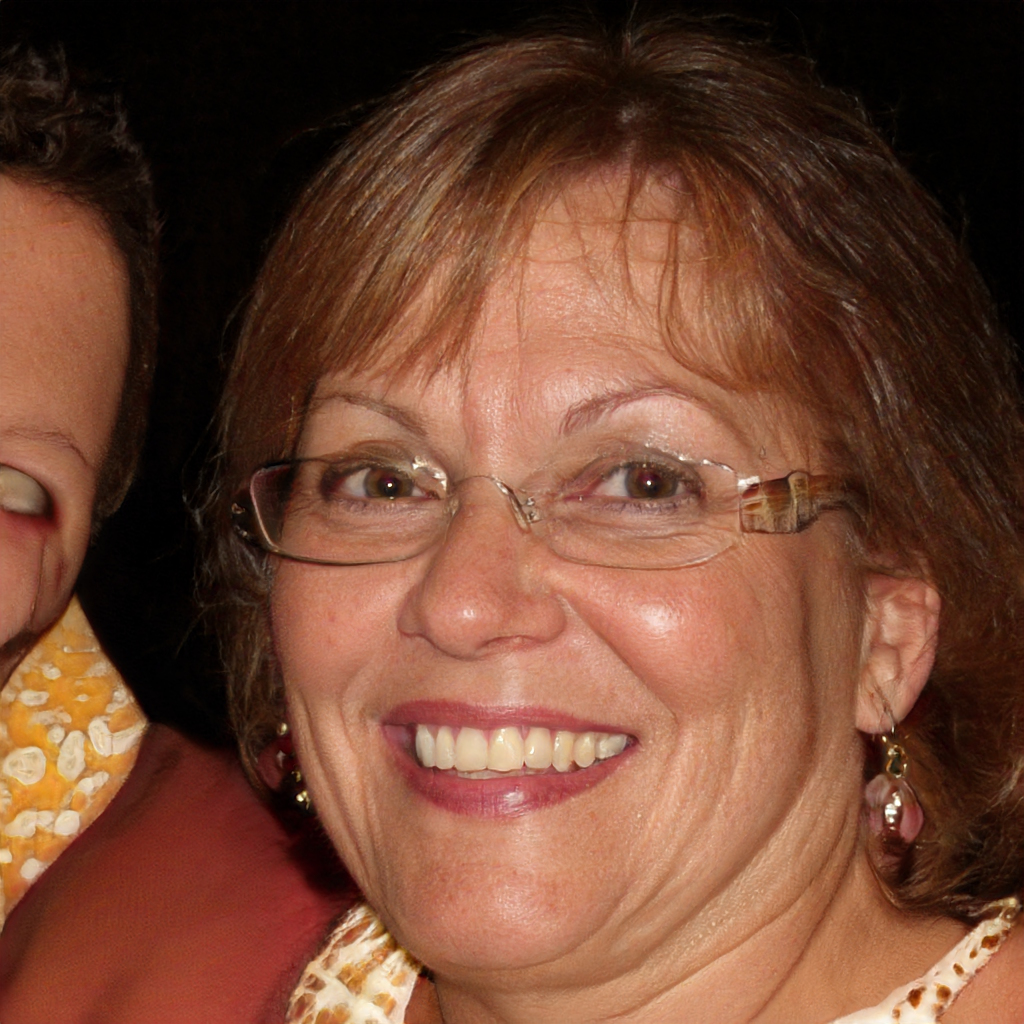
Gender: Female